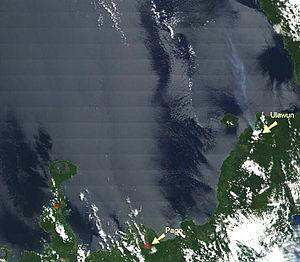
Le Dakataua est un volcan situé à l'extrémité septentrionale de la péninsule Willaumez, sur l'île de Nouvelle-Bretagne en Papouasie-Nouvelle-Guinée. Son éruption la plus notable recensée est survenue aux environs de l'an 800, alors qu'il a éjecté environ 10 km³ de tephras.